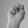
ASL letter: N